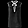
Label: Shirt